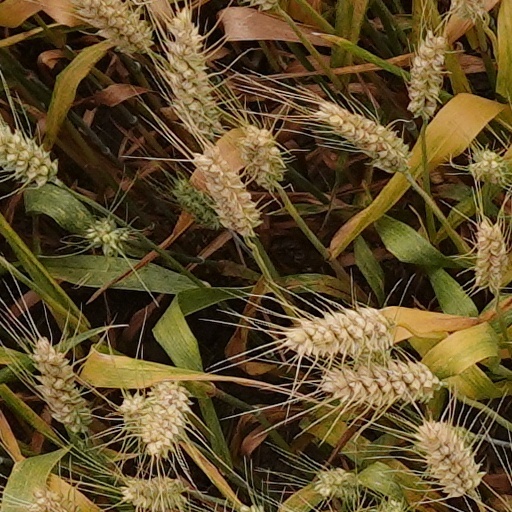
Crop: wheat